1990–91 Manchester United F.C. season

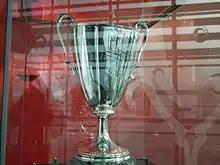
The Cup Winners' Cup, on display at the National Football Museum in Manchester

The 1990–91 season was Manchester United's 89th season in the Football League, and their 16th consecutive season in the top division of English football.